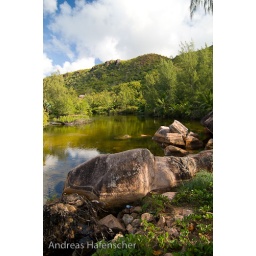
My favorite beach: Anse la mouche on Pralsin island with a small lake hidden in the trees